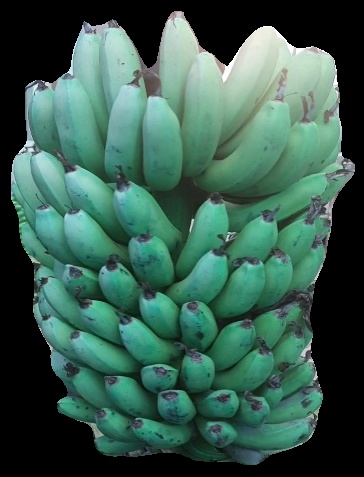
Variety: pachbale
Grade: grade2